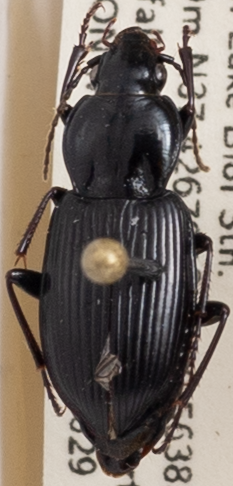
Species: Pterostichus mutus
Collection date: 2021-06-29
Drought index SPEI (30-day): -0.03
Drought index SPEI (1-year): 0.47
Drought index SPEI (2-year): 1.28